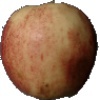
Label: red_apple